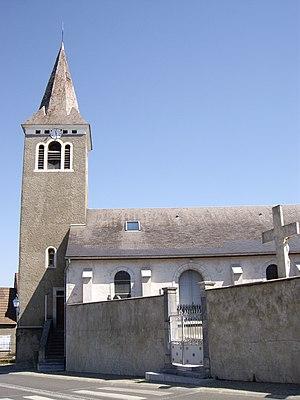
Église Saint-Georges d'Odos (Hautes-Pyrénées, France)
Odos est une commune française située dans le département des Hautes-Pyrénées, en région Occitanie.